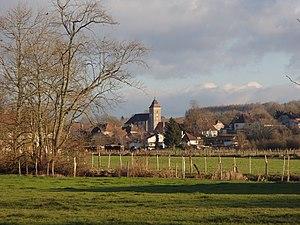
Vue clocher
Étrepigney est une commune française située dans le département du Jura en région Bourgogne-Franche-Comté. Les habitants d'Étrepigney sont nommés les Estrepignaciens.